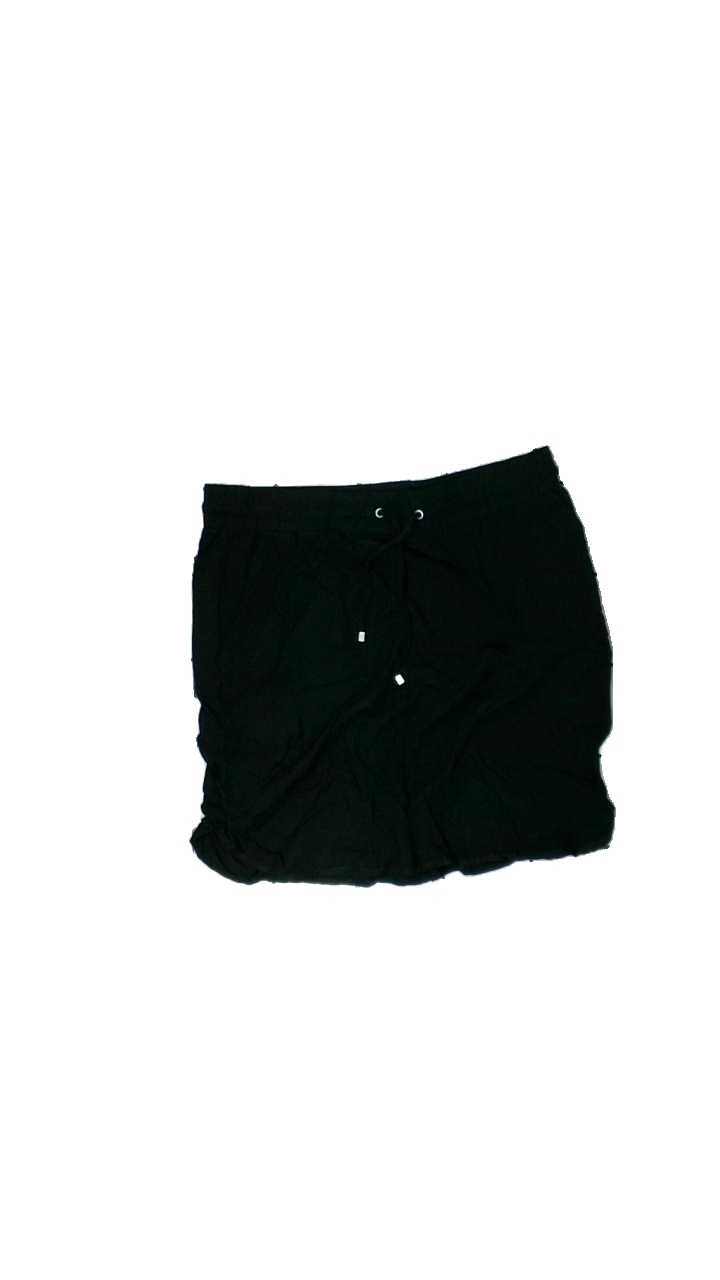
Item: Skirt (Ladies)
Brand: Lindex
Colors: Black
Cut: Regular
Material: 100% viscose
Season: All
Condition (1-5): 3
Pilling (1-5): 3
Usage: Reuse
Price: <50